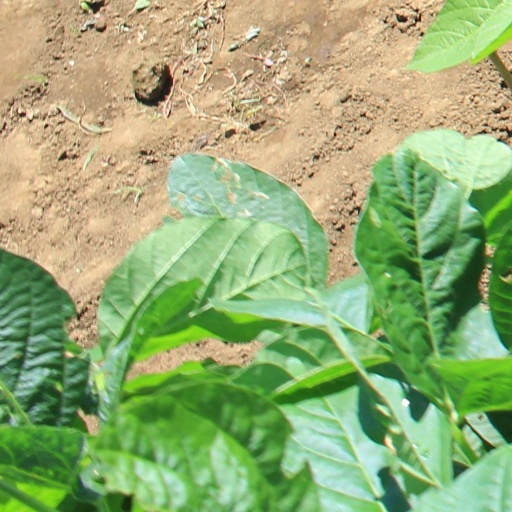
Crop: soybean